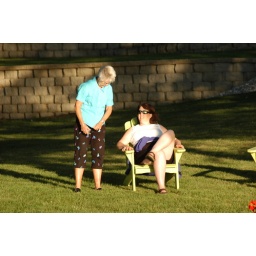
At Tom and Beth's house at the lake in Alexandrea, Minnesota.